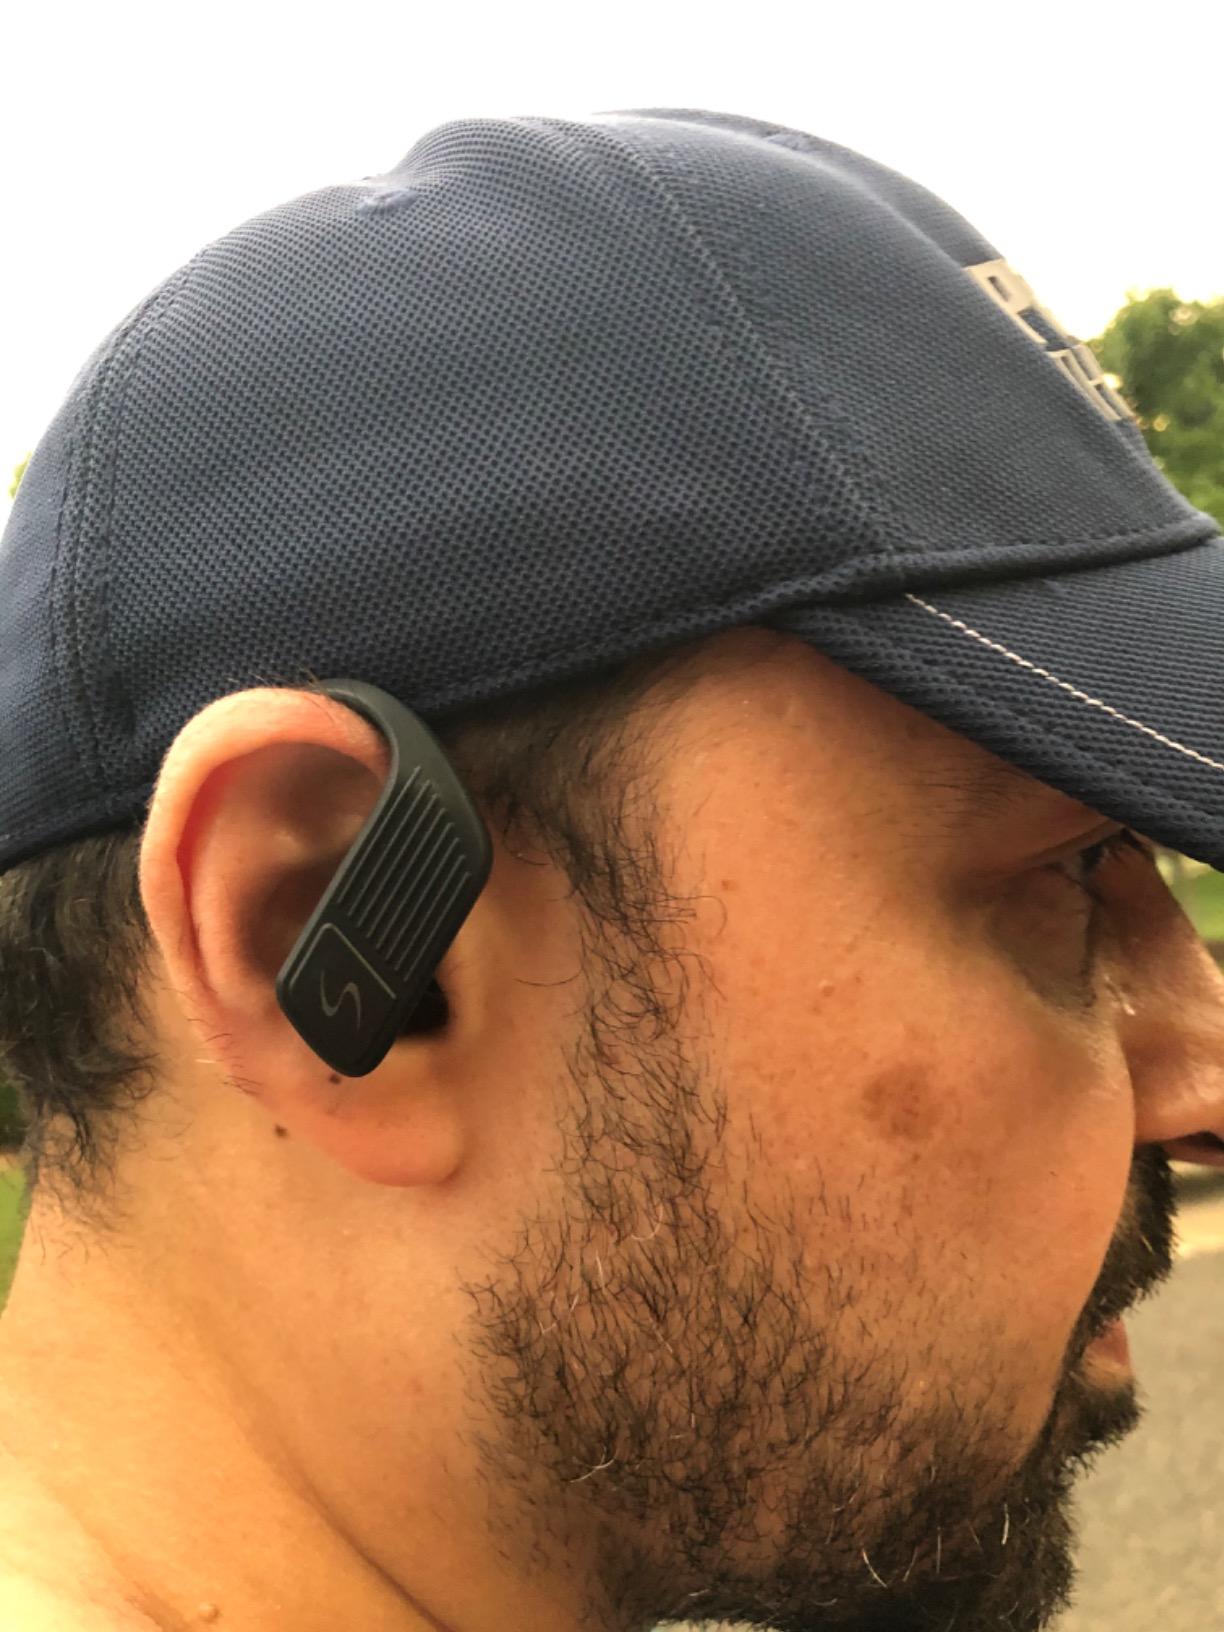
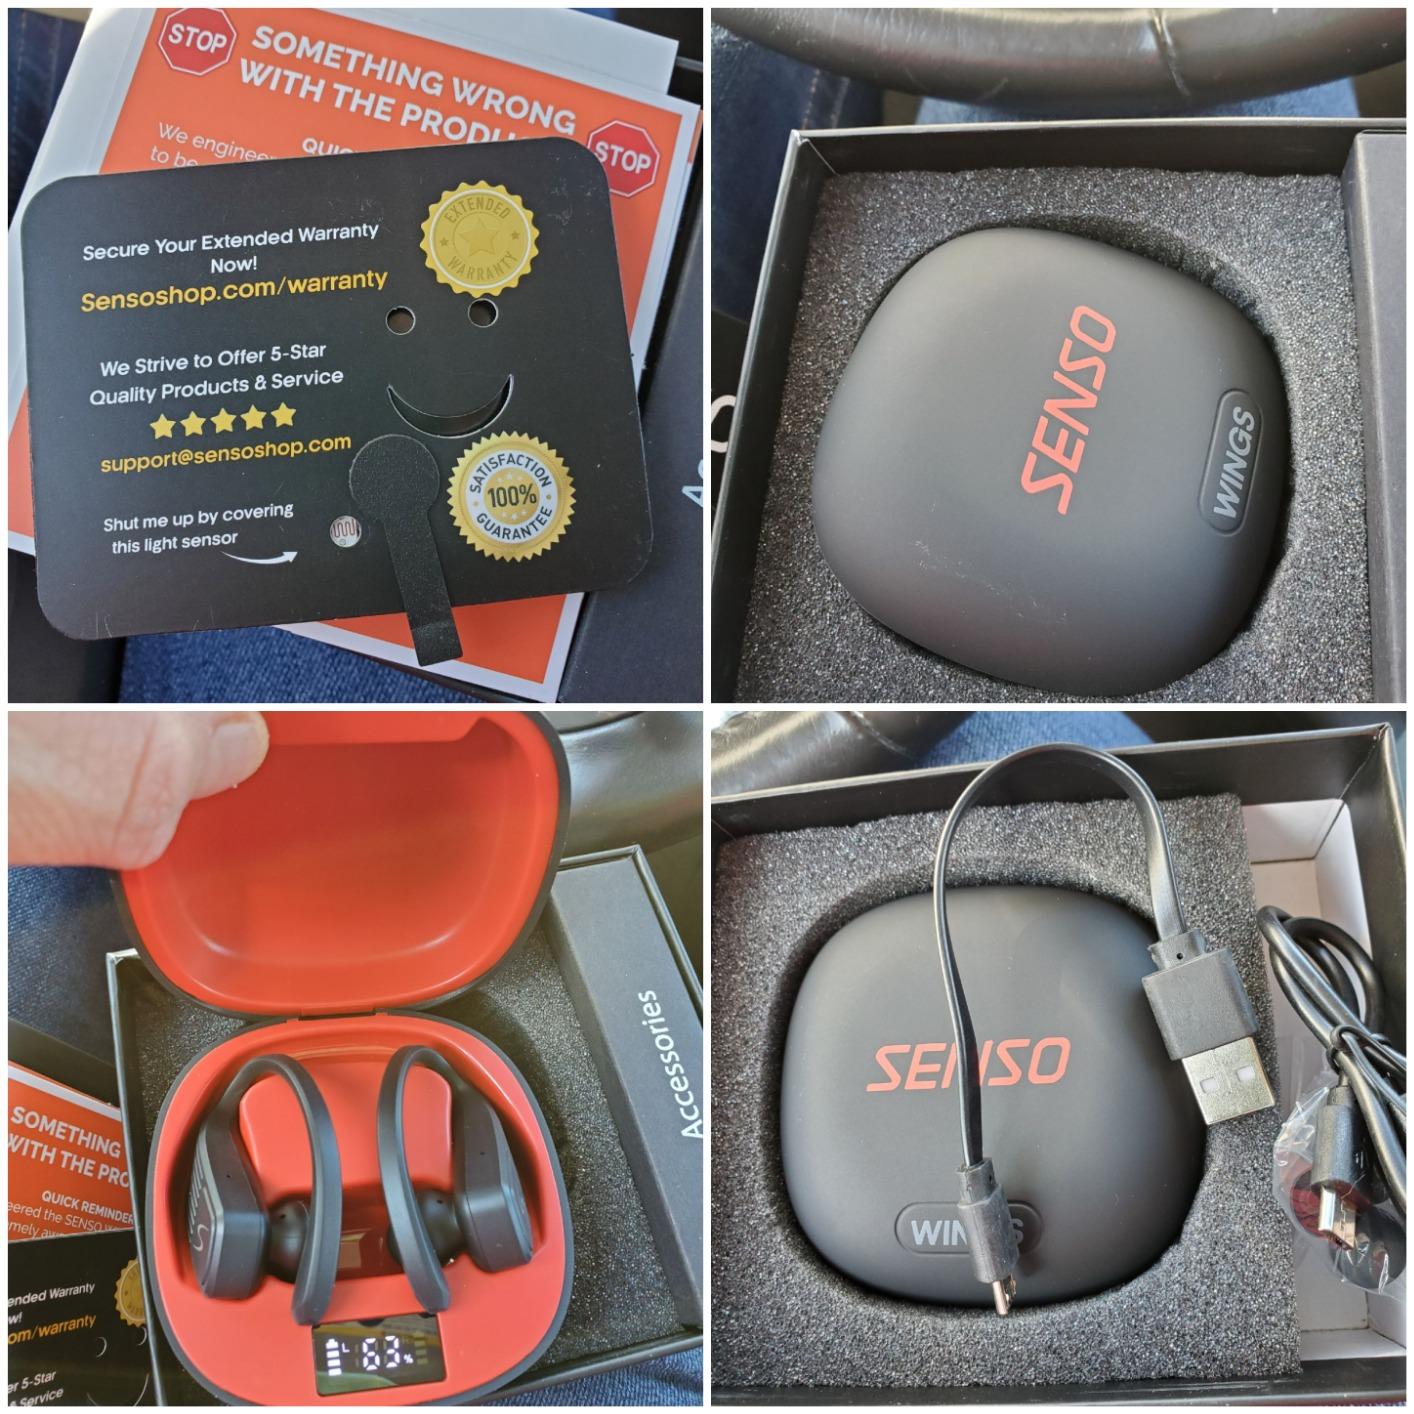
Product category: earbuds
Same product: yes